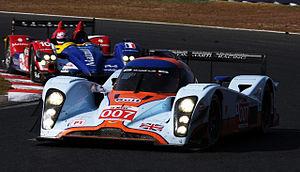
Les 1000 km d'Okayama 2009 ont inauguré le championnat Asian Le Mans Series créé par l'Automobile Club de l'Ouest. Cette course a lieu sur le circuit international d'Okayama et se dispute en deux manches de 500 km les 30 octobre 2009 et 1ᵉʳ novembre 2009. Lors de ce même week-end, se déroule aussi sur ce circuit une épreuve du WTCC 2009.